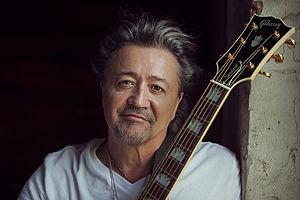
Mark Collie est un musicien de musique country et un acteur américain, né le 18 janvier 1956 à Waynesboro, Tennessee.